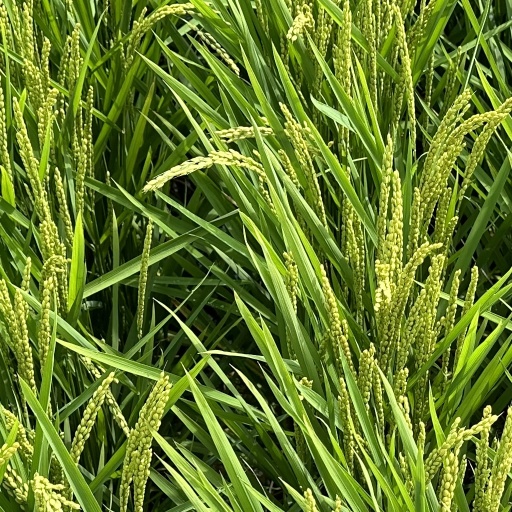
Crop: rice